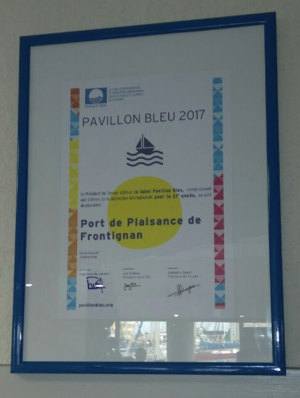
Diplôme du label Pavillon Bleu 2017
Le Pavillon bleu est un label environnemental et touristique international décerné annuellement depuis 1985 par Teragir à des communes et à des ports de plaisance qui font des efforts en matière de gestion environnementale. Initialement présenté à l'occasion de l'Année européenne de l'environnement de 1987, le projet a désormais une vocation mondiale.